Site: brandenburg
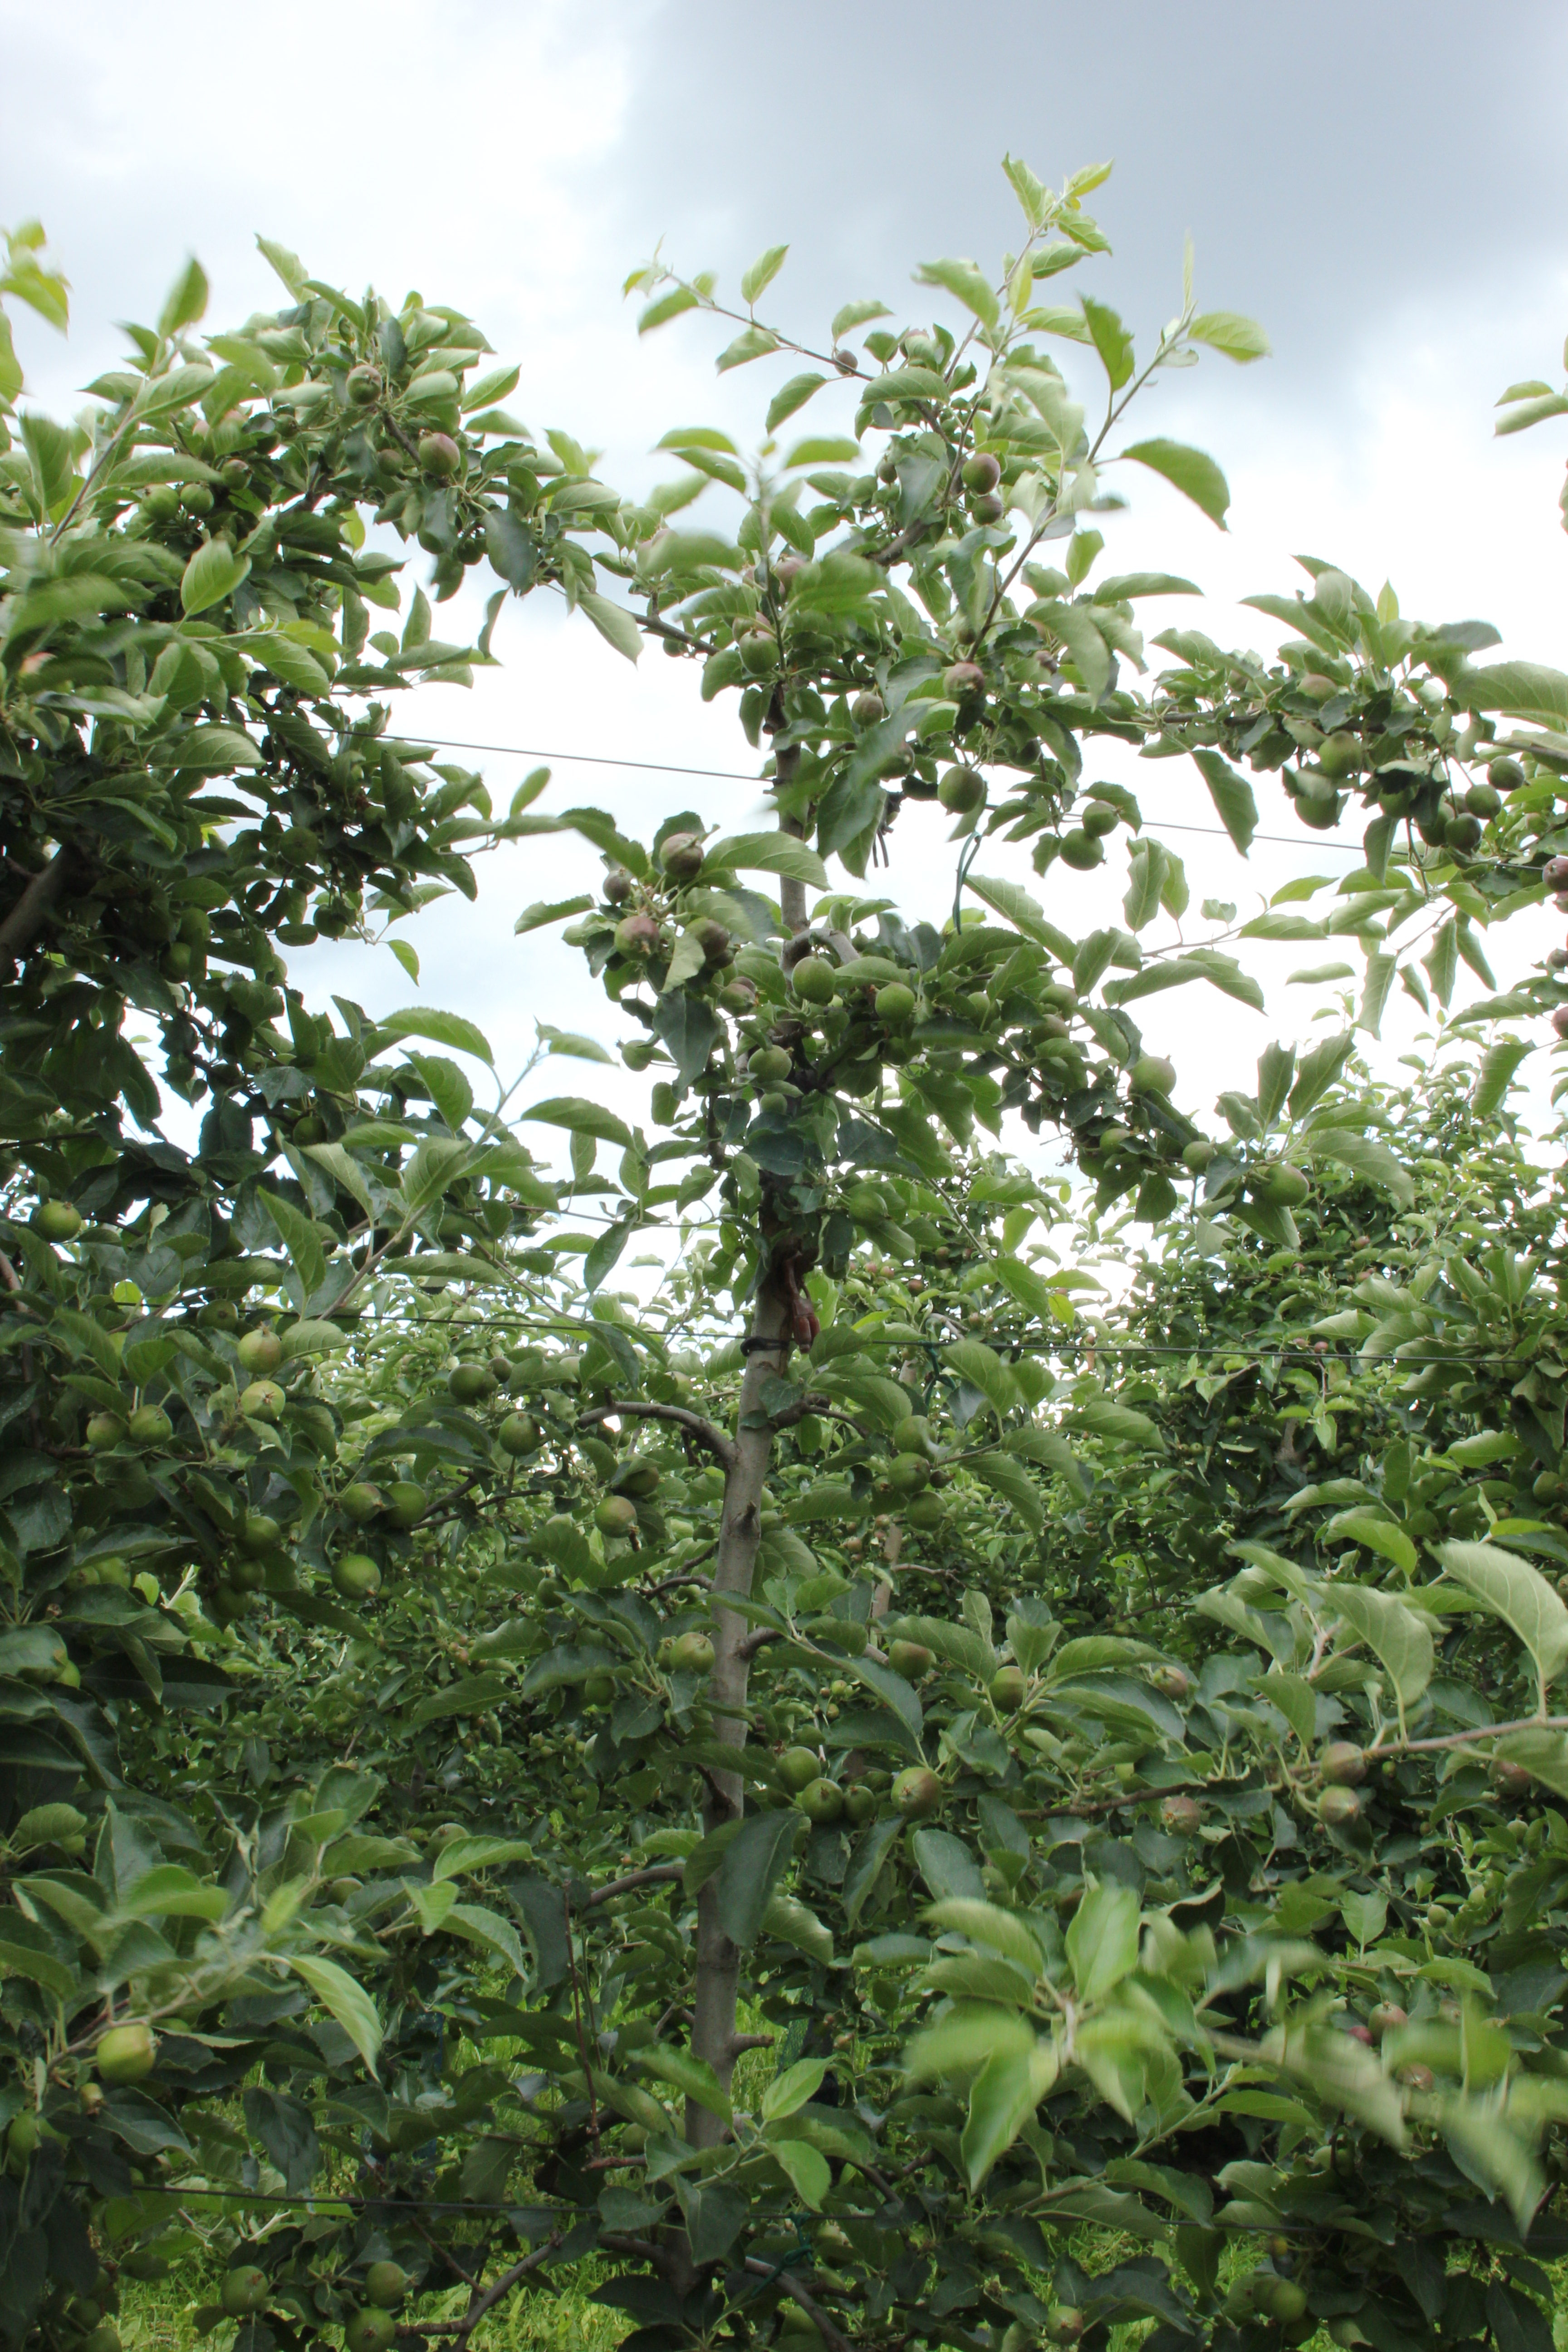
Growth stage (BBCH 73): Development of fruit